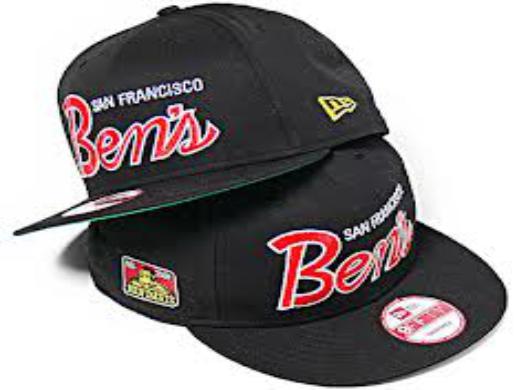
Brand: Ben Davis
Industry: Clothes